A Walk Across America

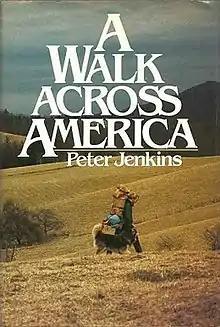
First edition (publ. William Morrow)

A Walk Across America is a nonfiction travel book first published in 1979. It was the first book written by travel author Peter Jenkins, with support from the National Geographic Society. The book depicts his journey from Alfred, New York, to New Orleans, Louisiana. While on his journey of self-discovery, he engaged himself in others' lives, lost his best friend, experienced a religious conversion, and courted a new wife, Barbara Jenkins (Pennell).